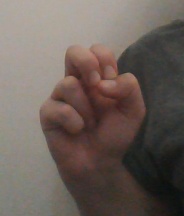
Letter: gaaf